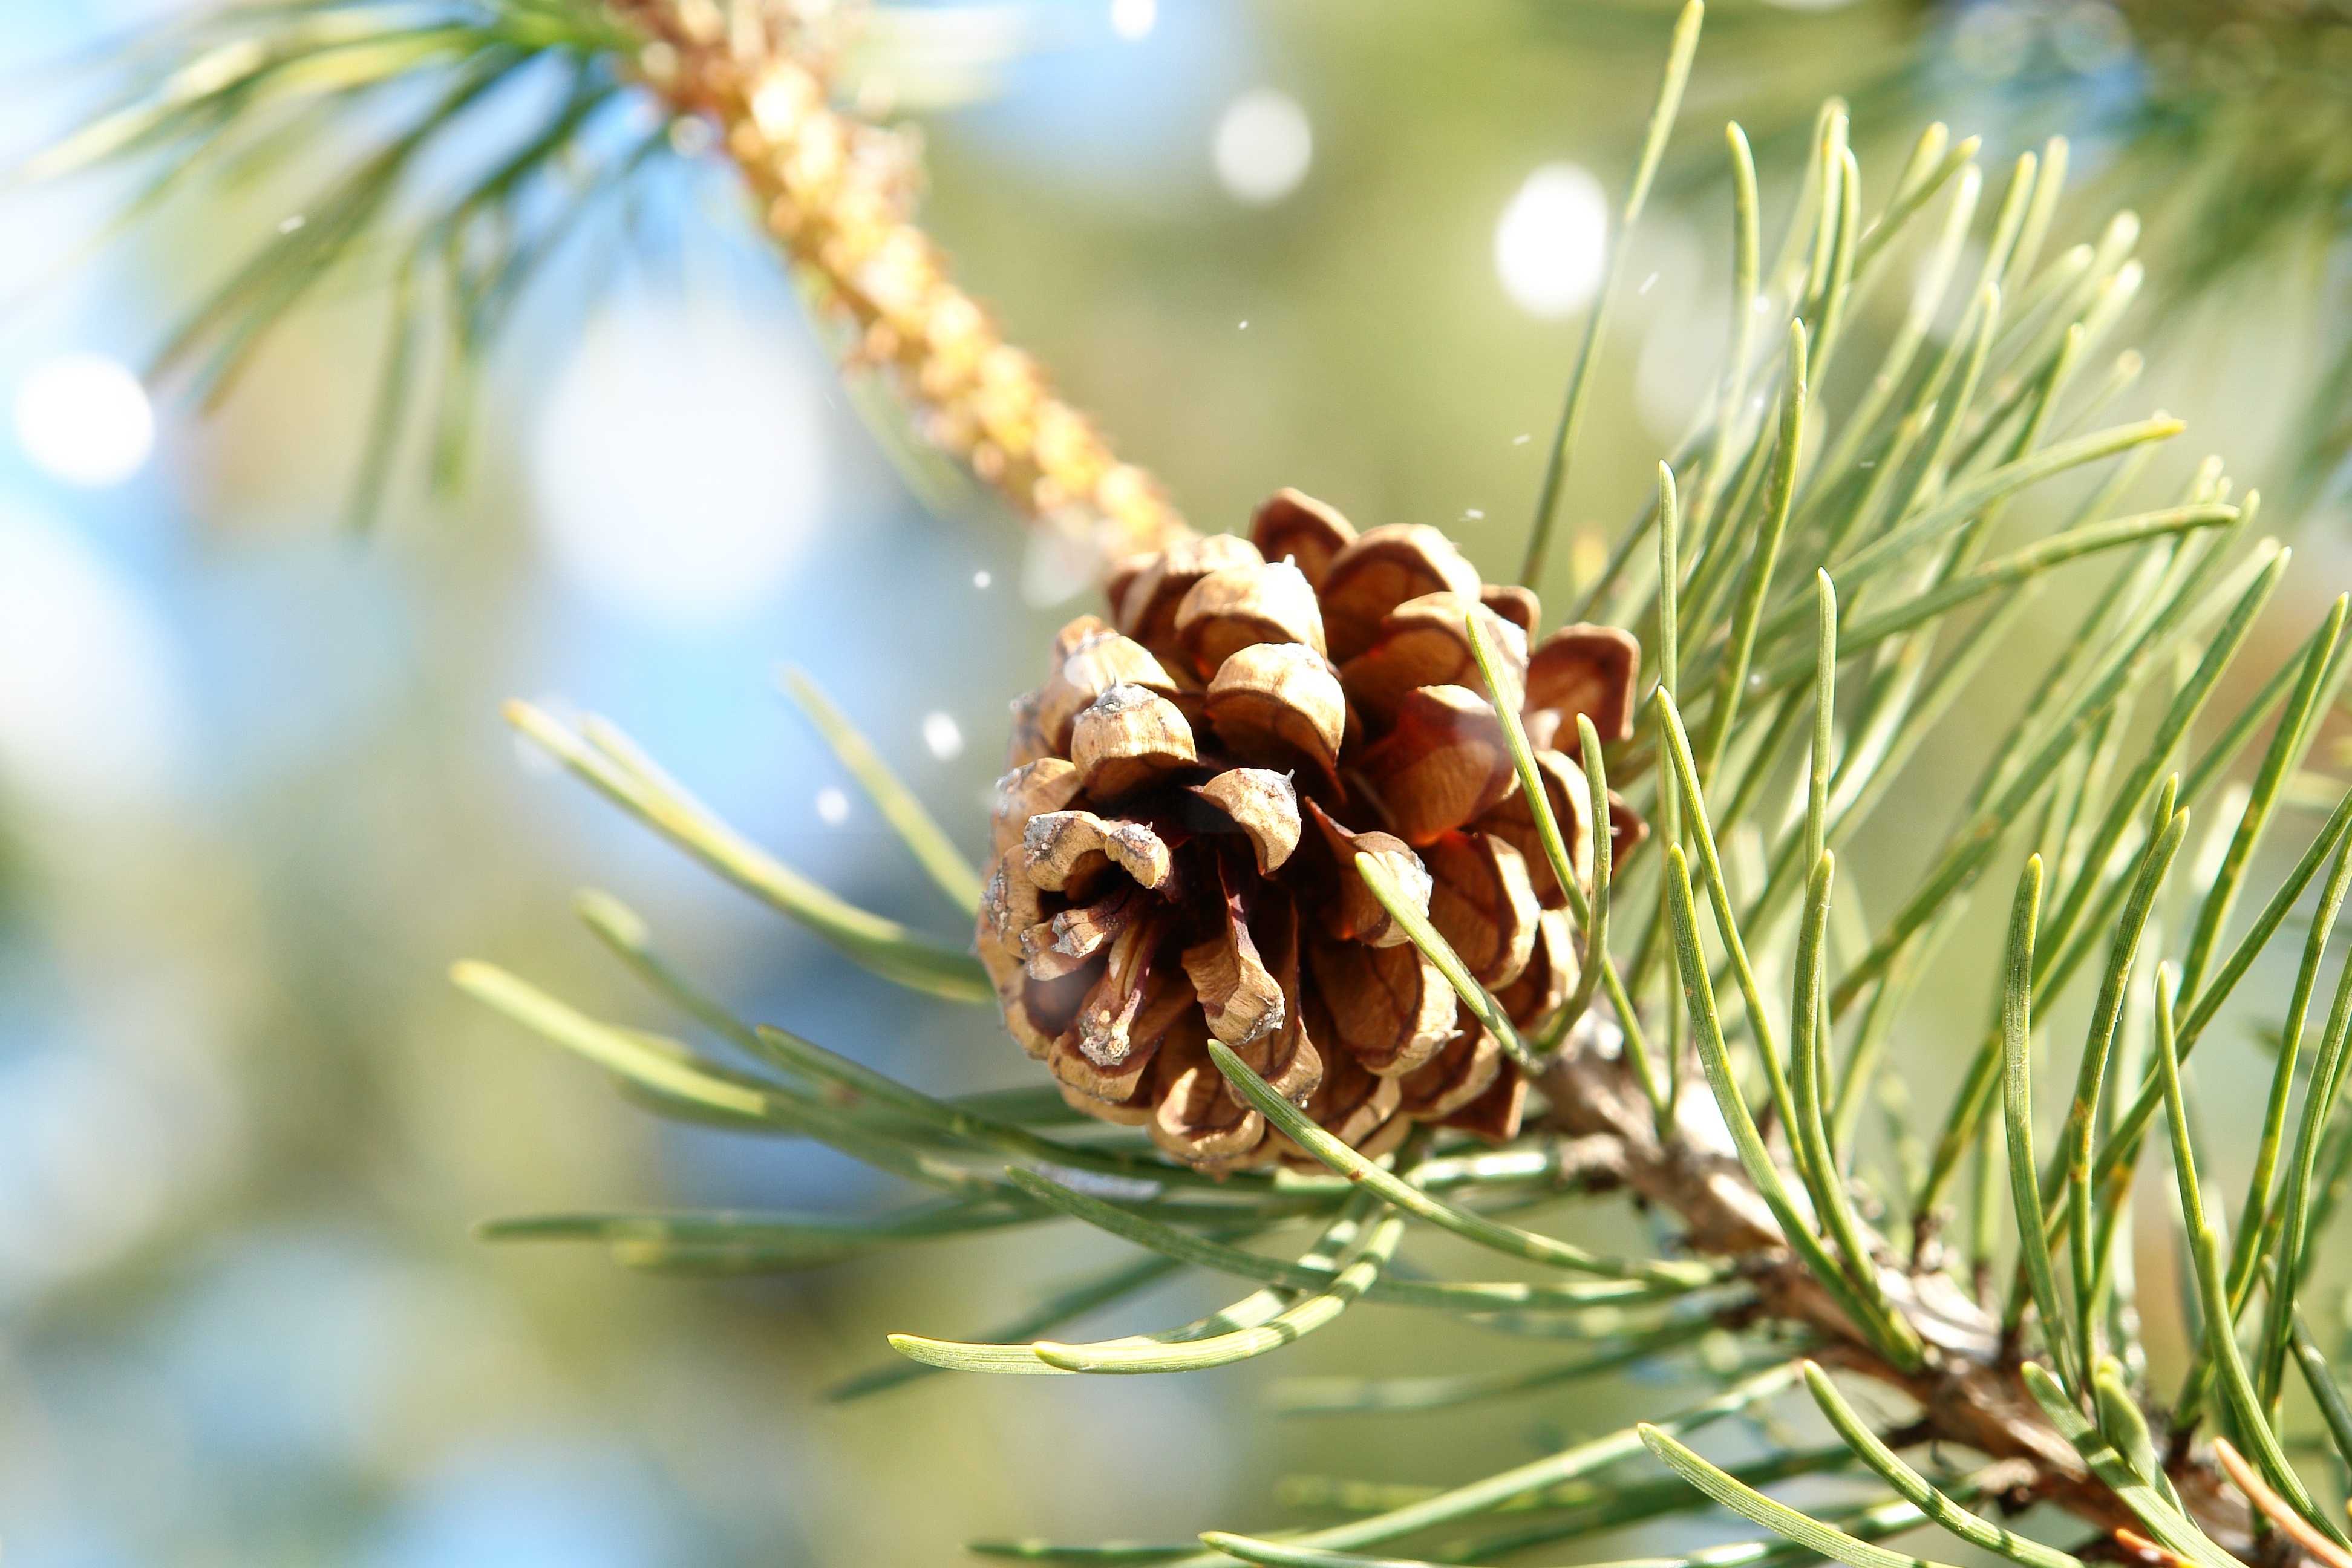
tree, nature, branch, cold, winter, plant, flower, pine, green, produce, macro, evergreen, botany, fir, flora, twig, conifer, tap, spruce, larch, macro photography, flowering plant, pine family, grass family, woody plant, land plant, arecales, conifer cone